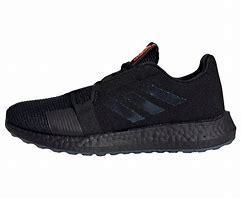
Brand: Adidas
Model: Senseboost Go